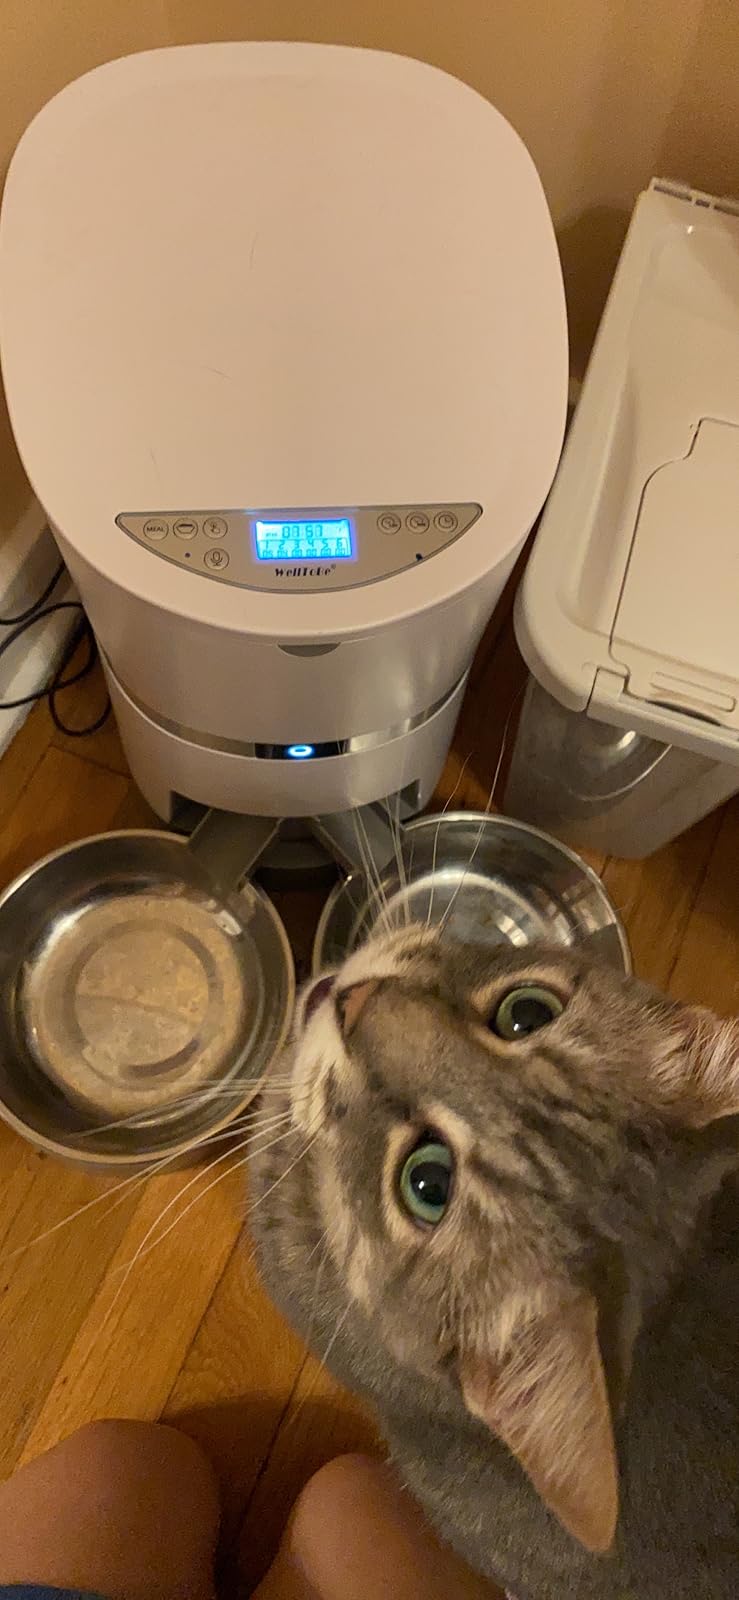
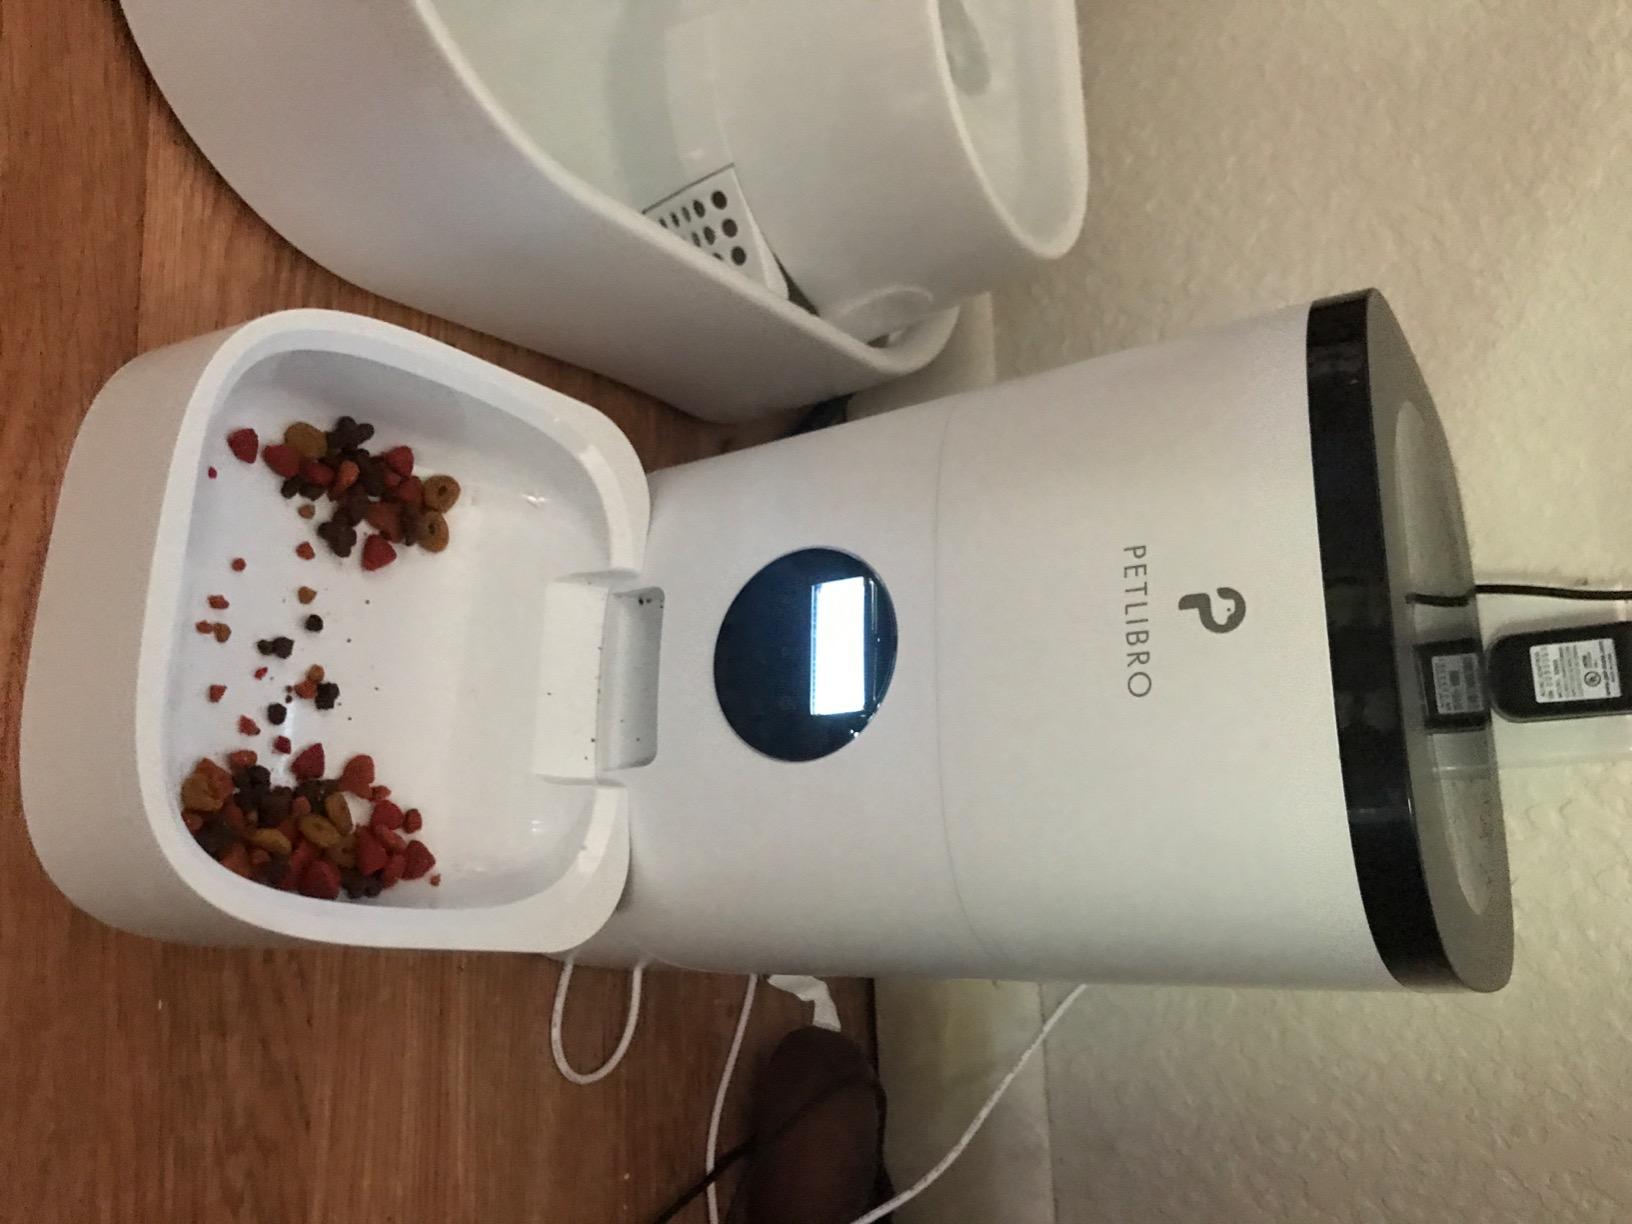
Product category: items_feeder
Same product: no